Theodoros Koukoulakis

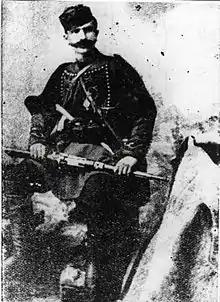
Theodoros Koukoulakis during the Macedonian Struggle

Theodoros Koukoulakis (Greek: "Θεόδωρος Κουκουλάκης", c. 1879 – 1909 ) was a Greek revolutionary and a minor leader of the Macedonian Struggle.